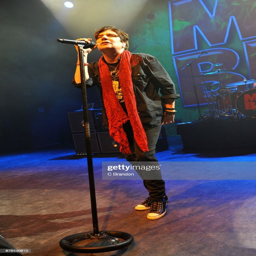
hard rock artist of hard rock artist performs on stage .